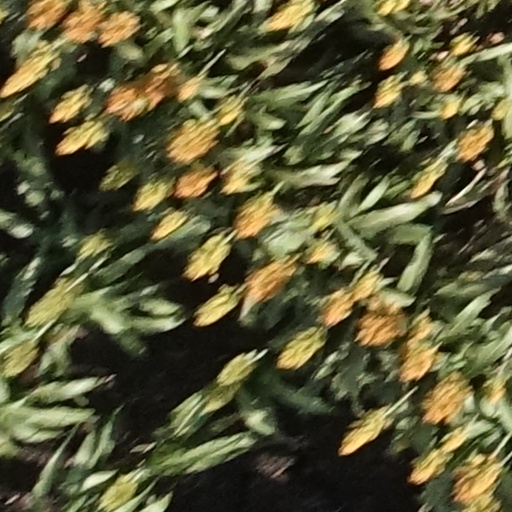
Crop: sorghum